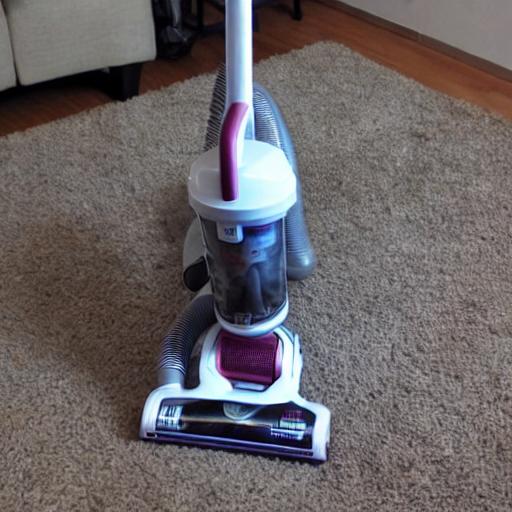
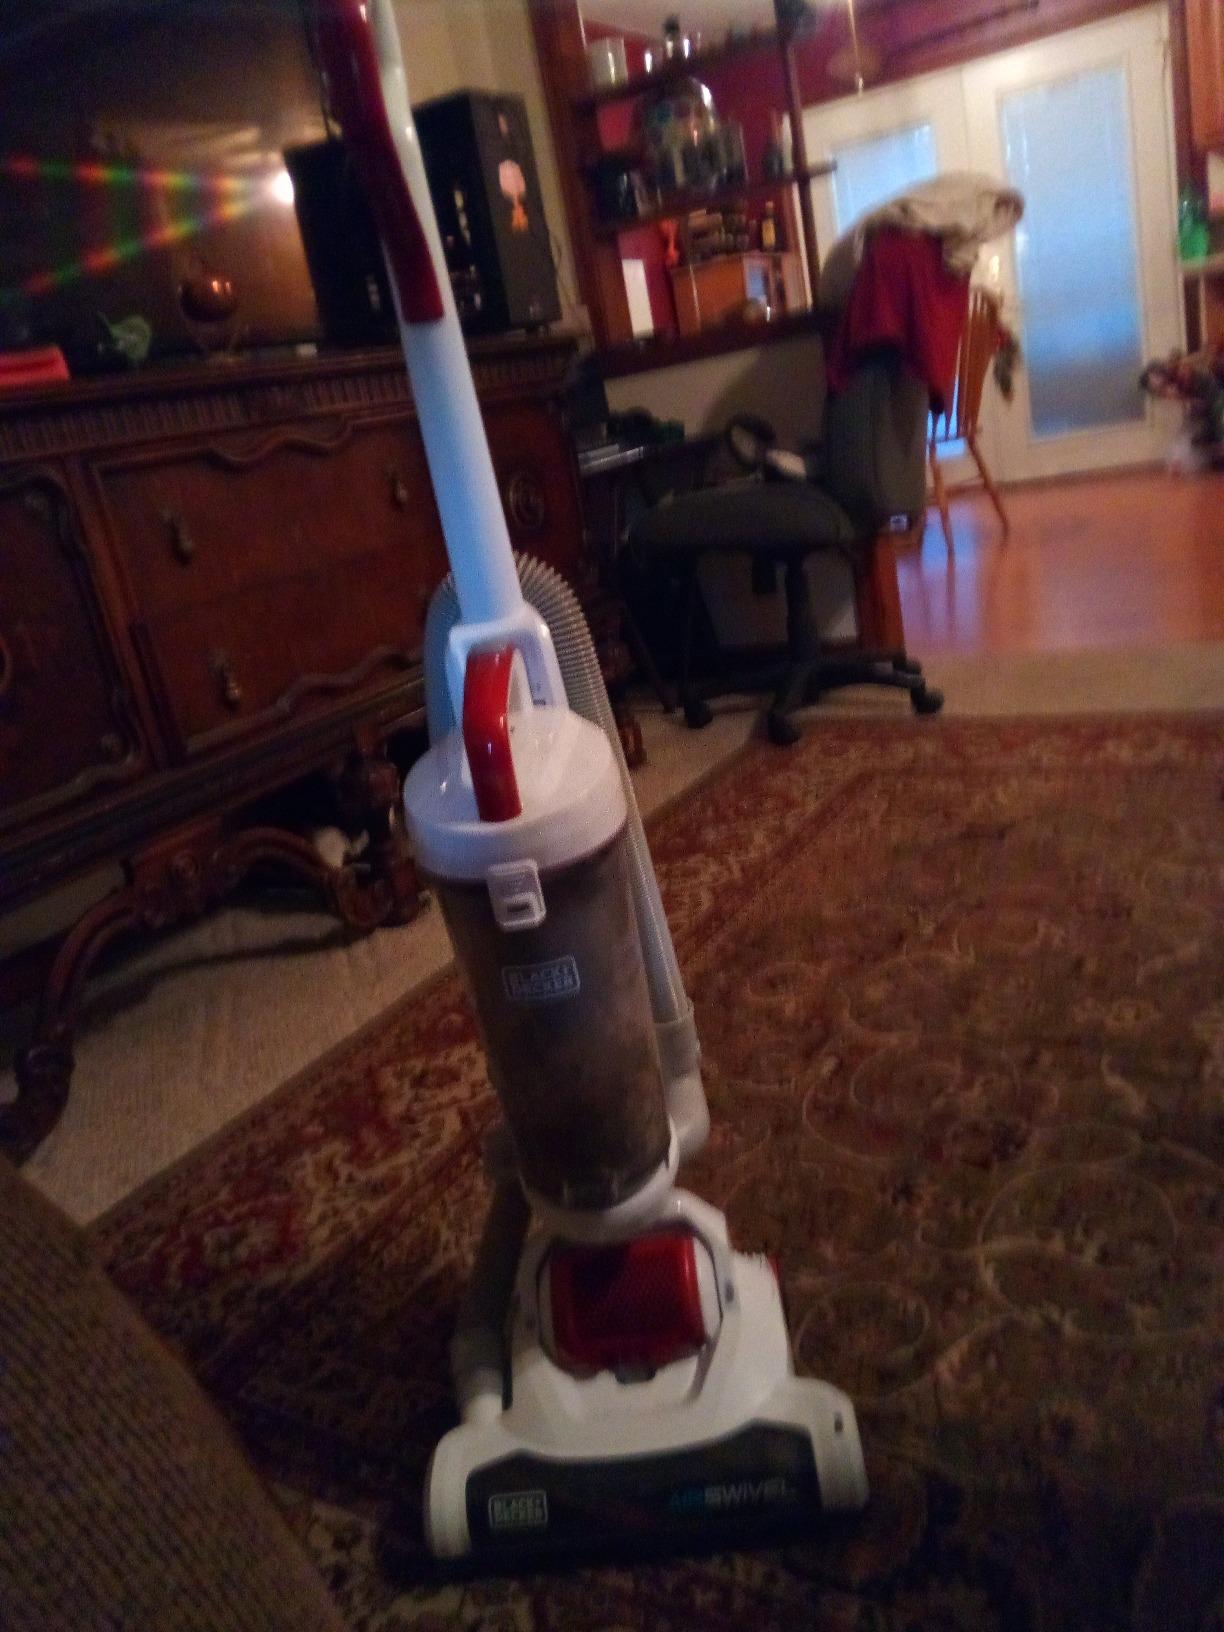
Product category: items_vacuum
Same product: no